Injakkadan Mathai & Sons

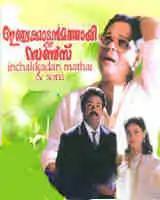
Poster

Injakkadan Mathai & Sons is a 1993 Malayalam film written by Kaloor Dennis and directed by Anil Babu, starring Innocent, Suresh Gopi, Jagadish, and Urvashi.